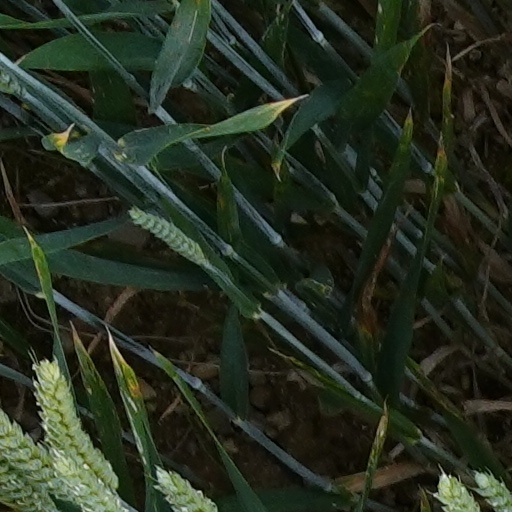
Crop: wheat